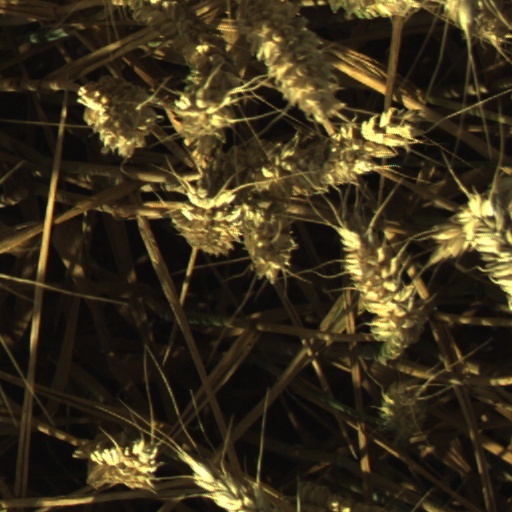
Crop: wheat